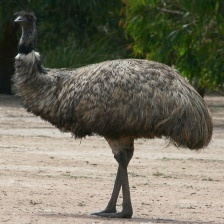
Species: EMU
Scientific name: DROMAIUS NOVAEHOLLANDIAE